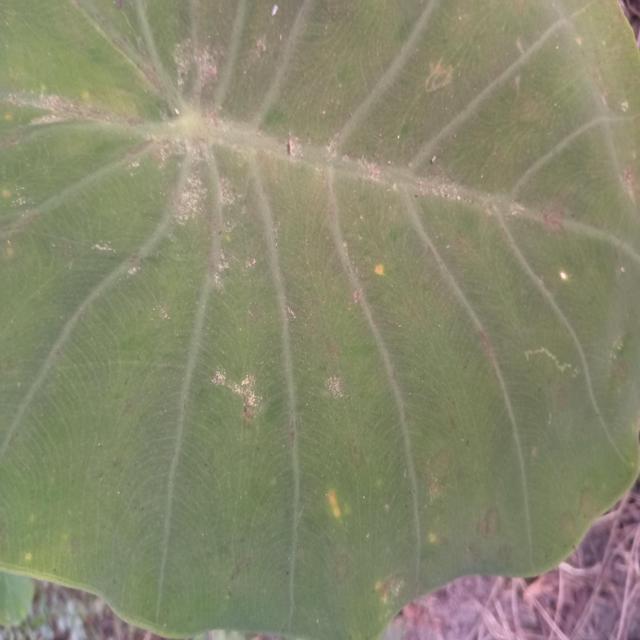
Label: Early_Blight